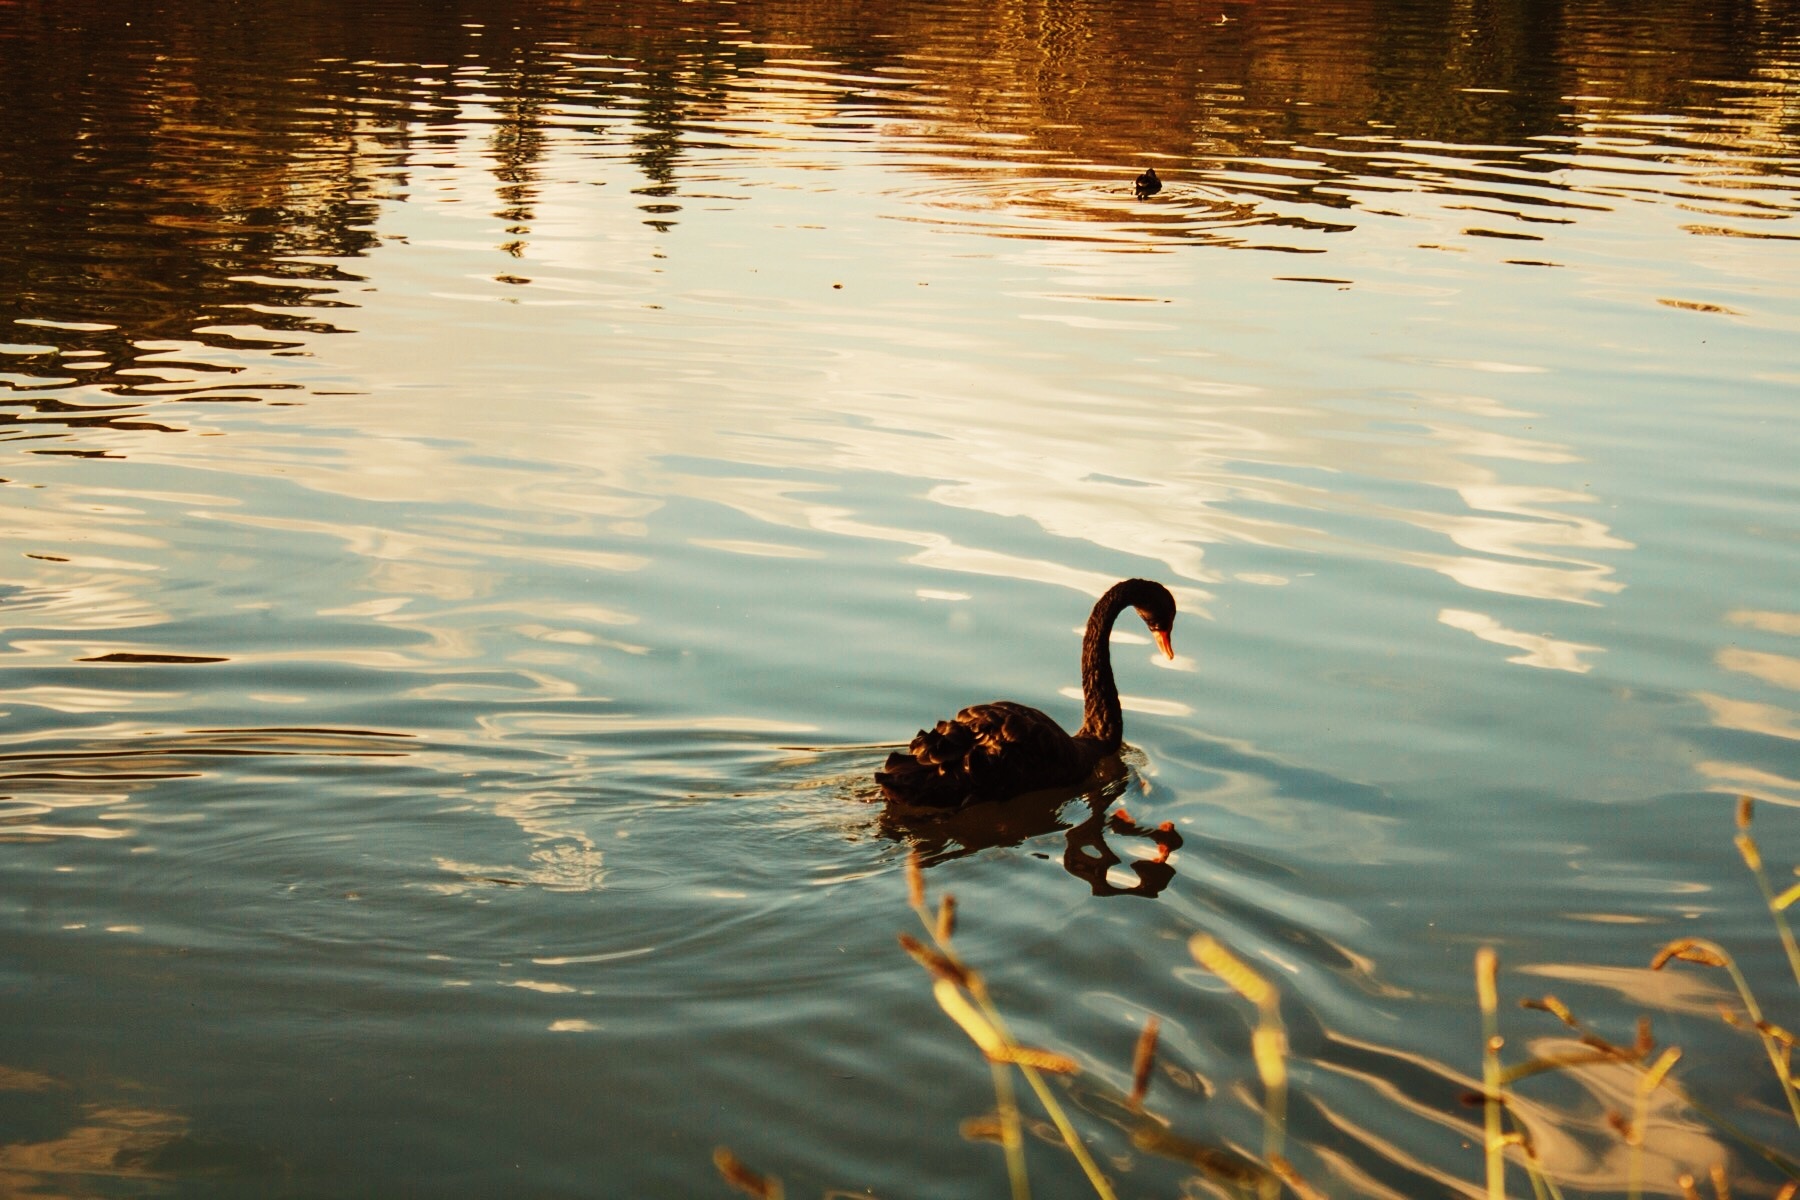
water, nature, bird, morning, wildlife, reflection, fauna, duck, vertebrate, waterfowl, water bird, ducks geese and swans